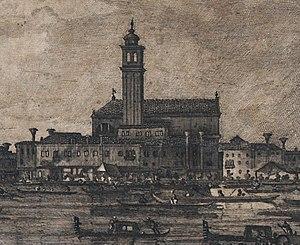
Cet article recense les églises de Venise, en Italie.